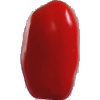
Label: Tomato 2